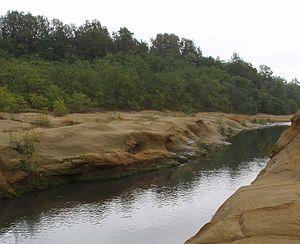
La Strona di Mosso est un torrent du Piémont, affluent du Cervo en rive gauche. Son lit se développe entièrement dans la province de Biella.
Le Cervo est un torrent du Piémont long d'environ 65 kilomètres, principal tributaire de la Sesia. Il traverse les provinces de Biella et de Verceil. Le périmètre de son bassin est de 152 kilomètres et le tronçon montagneux du torrent baigne la Comunità Montana Valle Cervo.